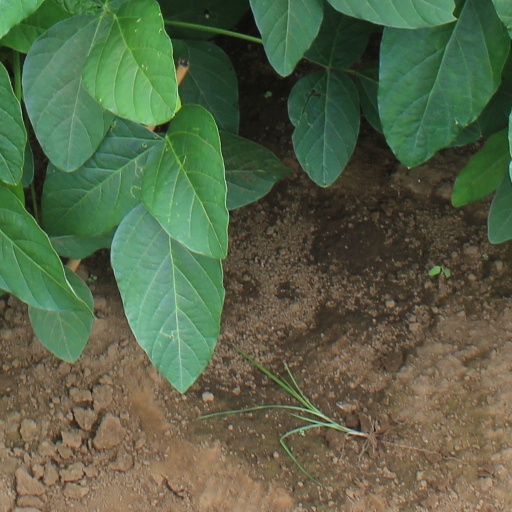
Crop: soybean